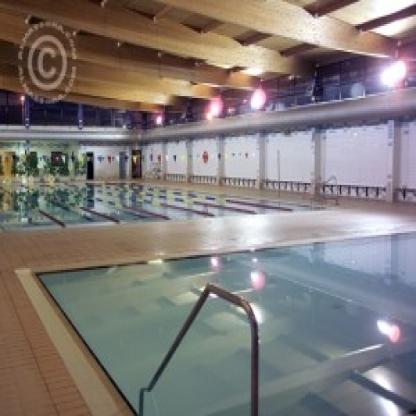
Scene: Indoor